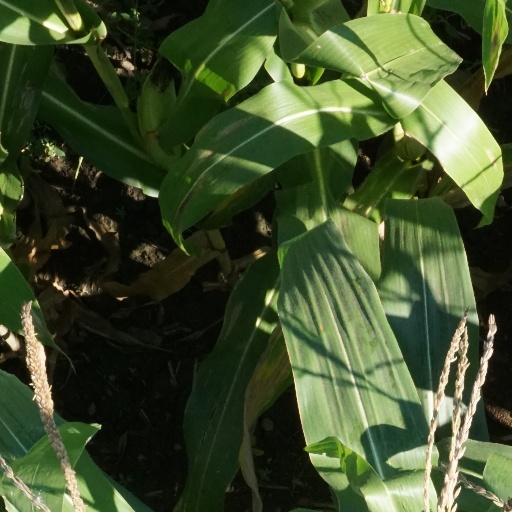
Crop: maize; corn